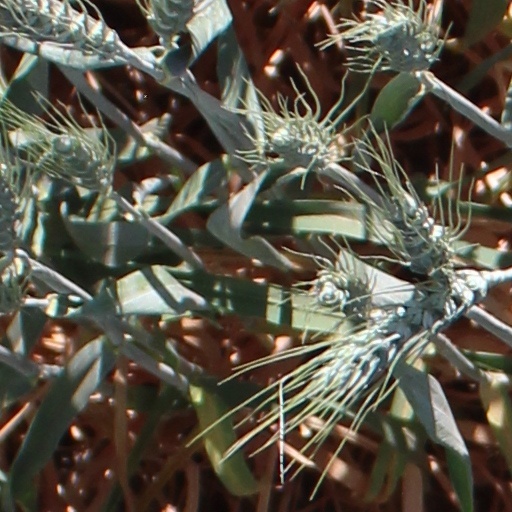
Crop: wheat